Ali Akbar Abdolrashidi

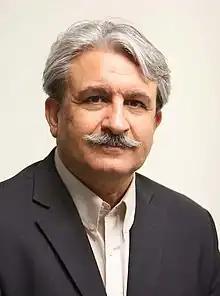
Ali Akbar Abdolrashidi

Ali Akbar Abdolrashidi (Persian: علی‌اکبر عبدالرشیدی; born 9 July 1949 in Kerman) is an Iranian intellectual, journalist, writer, traveler, television host, translator, and university lecturer. During his lengthy career as a journalist, Abdolrashidi conducted hundreds of television interviews with notable international figures, such as Fidel Castro, Rajiv Gandhi, and Muammar al-Gaddafi. For most of his career, Abdolrashidi has worked for the Islamic Republic of Iran Broadcasting (IRIB).